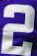
Number: 2